Lean Times

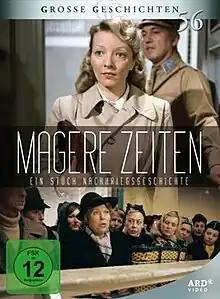

Lean Times (German: Magere Zeiten) is a West German television series which originally aired on ARD in 1978.